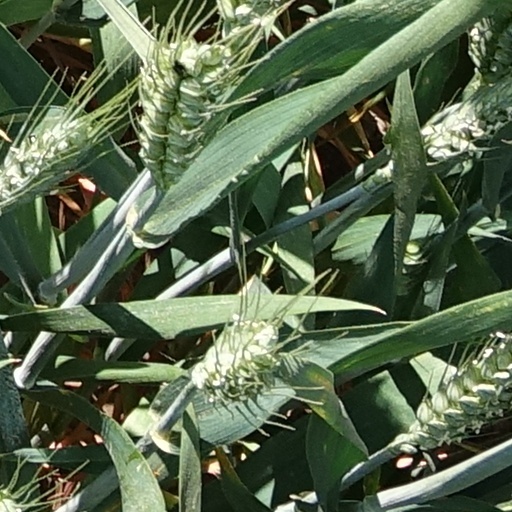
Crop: wheat